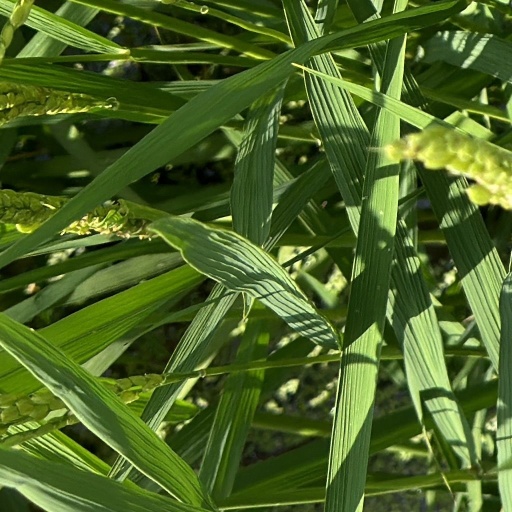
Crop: rice